François Boucq

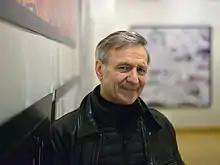
Francois Boucq in 2015

François Boucq (born 28 November 1955 in Lille), is a French comic book artist. He is most famous for his satirical and surreal comics revolving around the main character .